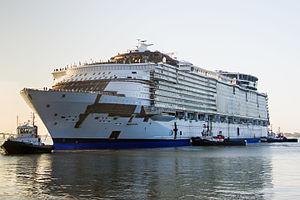
Le Harmony of the Seas lors de son changement de bassin pour son armement au Chantier naval de Saint-Nazaire en Juin 2015.
9 janvier : une centaine de sites internet bretons sont piratés le matin pour afficher des messages djihadistes. La mairie de Port-Louis dans le Morbihan, dont le site officiel a été victime, porte plainte.